The Price of Heaven

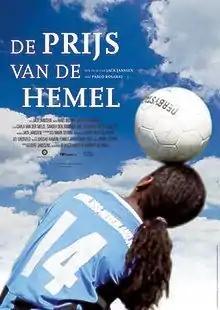
Film poster

The Price of Heaven is a 2012 documentary film produced and directed by independent Dutch filmmaker Jack Janssen.